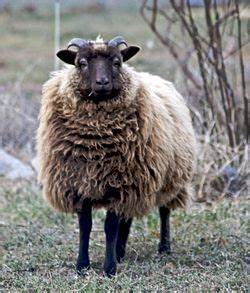
Label: sheep